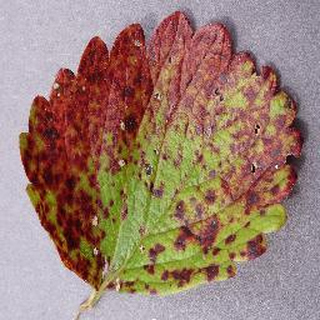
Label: strawberry_leaf_scorch